Greenville, Texas

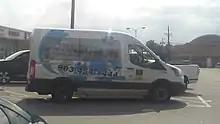
A Connection bus in Greenville

Primary and secondary education of Greenville is provided by Greenville Independent School District along with a charter school, Pioneer Technology and Arts Academy, and private institutions such as Greenville Christian School.